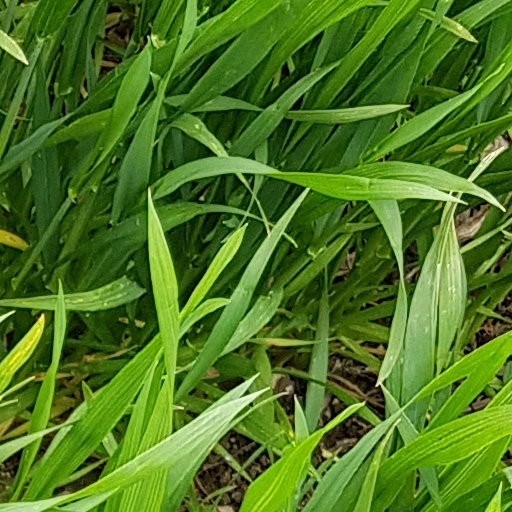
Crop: wheat